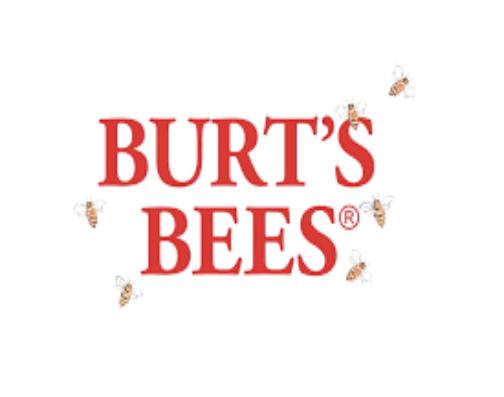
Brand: Burt's Bees
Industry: Necessities